Acamptonectes

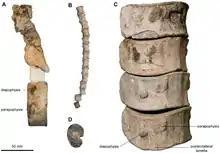
Distinguishing vertebral features; proportionally large neural spine in a dorsal of SNHM1284-R (A), square shape of caudals in same specimen (B), curved lamellae in dorsals of the holotype (C), and cross-section of a rib of NHMUK R11185 (D), showing robusticity and a small groove

When viewed from the side, the quadrate bone, which connected to the lower jaw to form the jaw joint, was C-shaped. Two probable hyoid bones (tongue bones) are preserved in specimen SNHM1284-R; these bones were rod-like with one spatula-shaped end. The stapes had a shaft that was more slender than in any other ichthyosaur, and its head was large and square; these features are regarded as an autapomorphy—a characteristic that distinguishes the genus from related genera. The basisphenoid had a well-developed crest on its upper surface; this is considered another autapomorphy because this surface was a wide, flat plateau in other ichthyosaur species. At its front end, the basisphenoid was fused to the parasphenoid (another bone within the lower part of the braincase) and no suture (border between the two bones) can be seen.